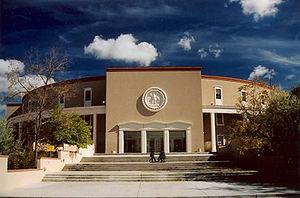
Le Nouveau-Mexique est un État du sud-ouest des États-Unis, bordé à l'ouest par l'Arizona, au nord par le Colorado, à l'est par le Texas et au sud par les États mexicains de Chihuahua et de Sonora. Faisant partie des quatre États des Four Corners, le Nouveau-Mexique a une superficie de 314 926 km² et est peuplé de 2 059 179 habitants. Sa forme est proche d'un carré de 550 km de côté. La capitale de l’État est Santa Fe, et la plus grande ville est Albuquerque.